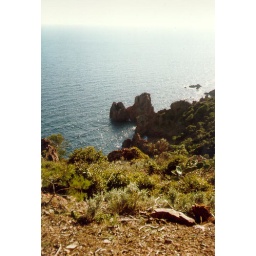
View of rocks from top of a hill in Esterel